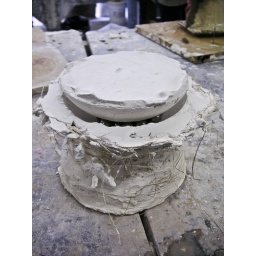
hydrocal cast in plaster base with hemp with ball bearings in plaster mold